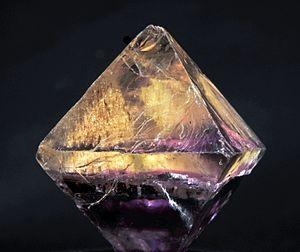
cristal de fluorite